Zeme people

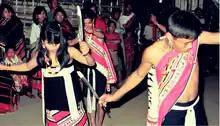
Zeme dance

The Zeme people, also known as the Zeme Nagas, are a Tibeto-Burmese ethnic group from Northeast India. Their villages are mostly spread across Peren district in Nagaland; Tamenglong district, Senapati district in Manipur and Dima Hasao district (NC hills) in Assam.